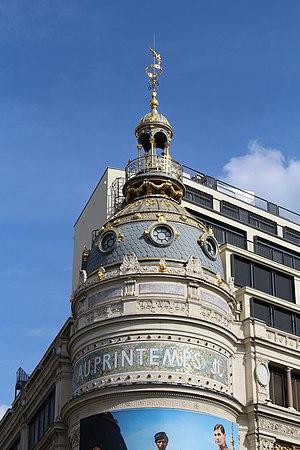
Magasin Printemps Haussmann, 64-70 boulevard Haussmann, Paris.
Le Printemps Haussmann est un grand magasin détenu par le Groupe Printemps situé dans le 9ᵉ arrondissement de Paris et où sont distribuées les principales marques de mode, de beauté et de décoration de la maison. Elles sont réparties par thèmes dans les trois bâtiments du magasin. Les façades et toitures des anciens magasins sont inscrites au titre des monuments historiques par arrêté du 15 janvier 1975.